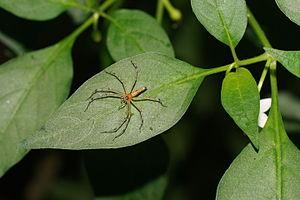
Oxyopes sunandae est une espèce d'araignées aranéomorphes de la famille des Oxyopidae.